Beverly Rogers

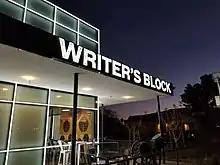
The Writer's Block after its relocation to the Lucy in 2019

In 2013, Rogers and her husband donated $10 million dollars to the University of Nevada, Las Vegas' Black Mountain Institute for writers. As a result, it was renamed the Beverly Rogers, Carol C. Harter Black Mountain Institute. Their funds also created the Beverly Rogers Literature and Law Building, revitalized the institute's City of Asylum program, and launched the $50,000 Black Mountain Institute Prize for Fiction.